FOSSA Systems

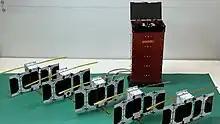
Fossa Systems PicoSatellites receive up to 400,000 messages per day.

FOSSA systems built the first Spanish picosatellite FOSSASat-1, launched in December 2019 aboard an Electron rocket. The satellite transmitted LoRa & RTTY messages to amateurs worldwide.